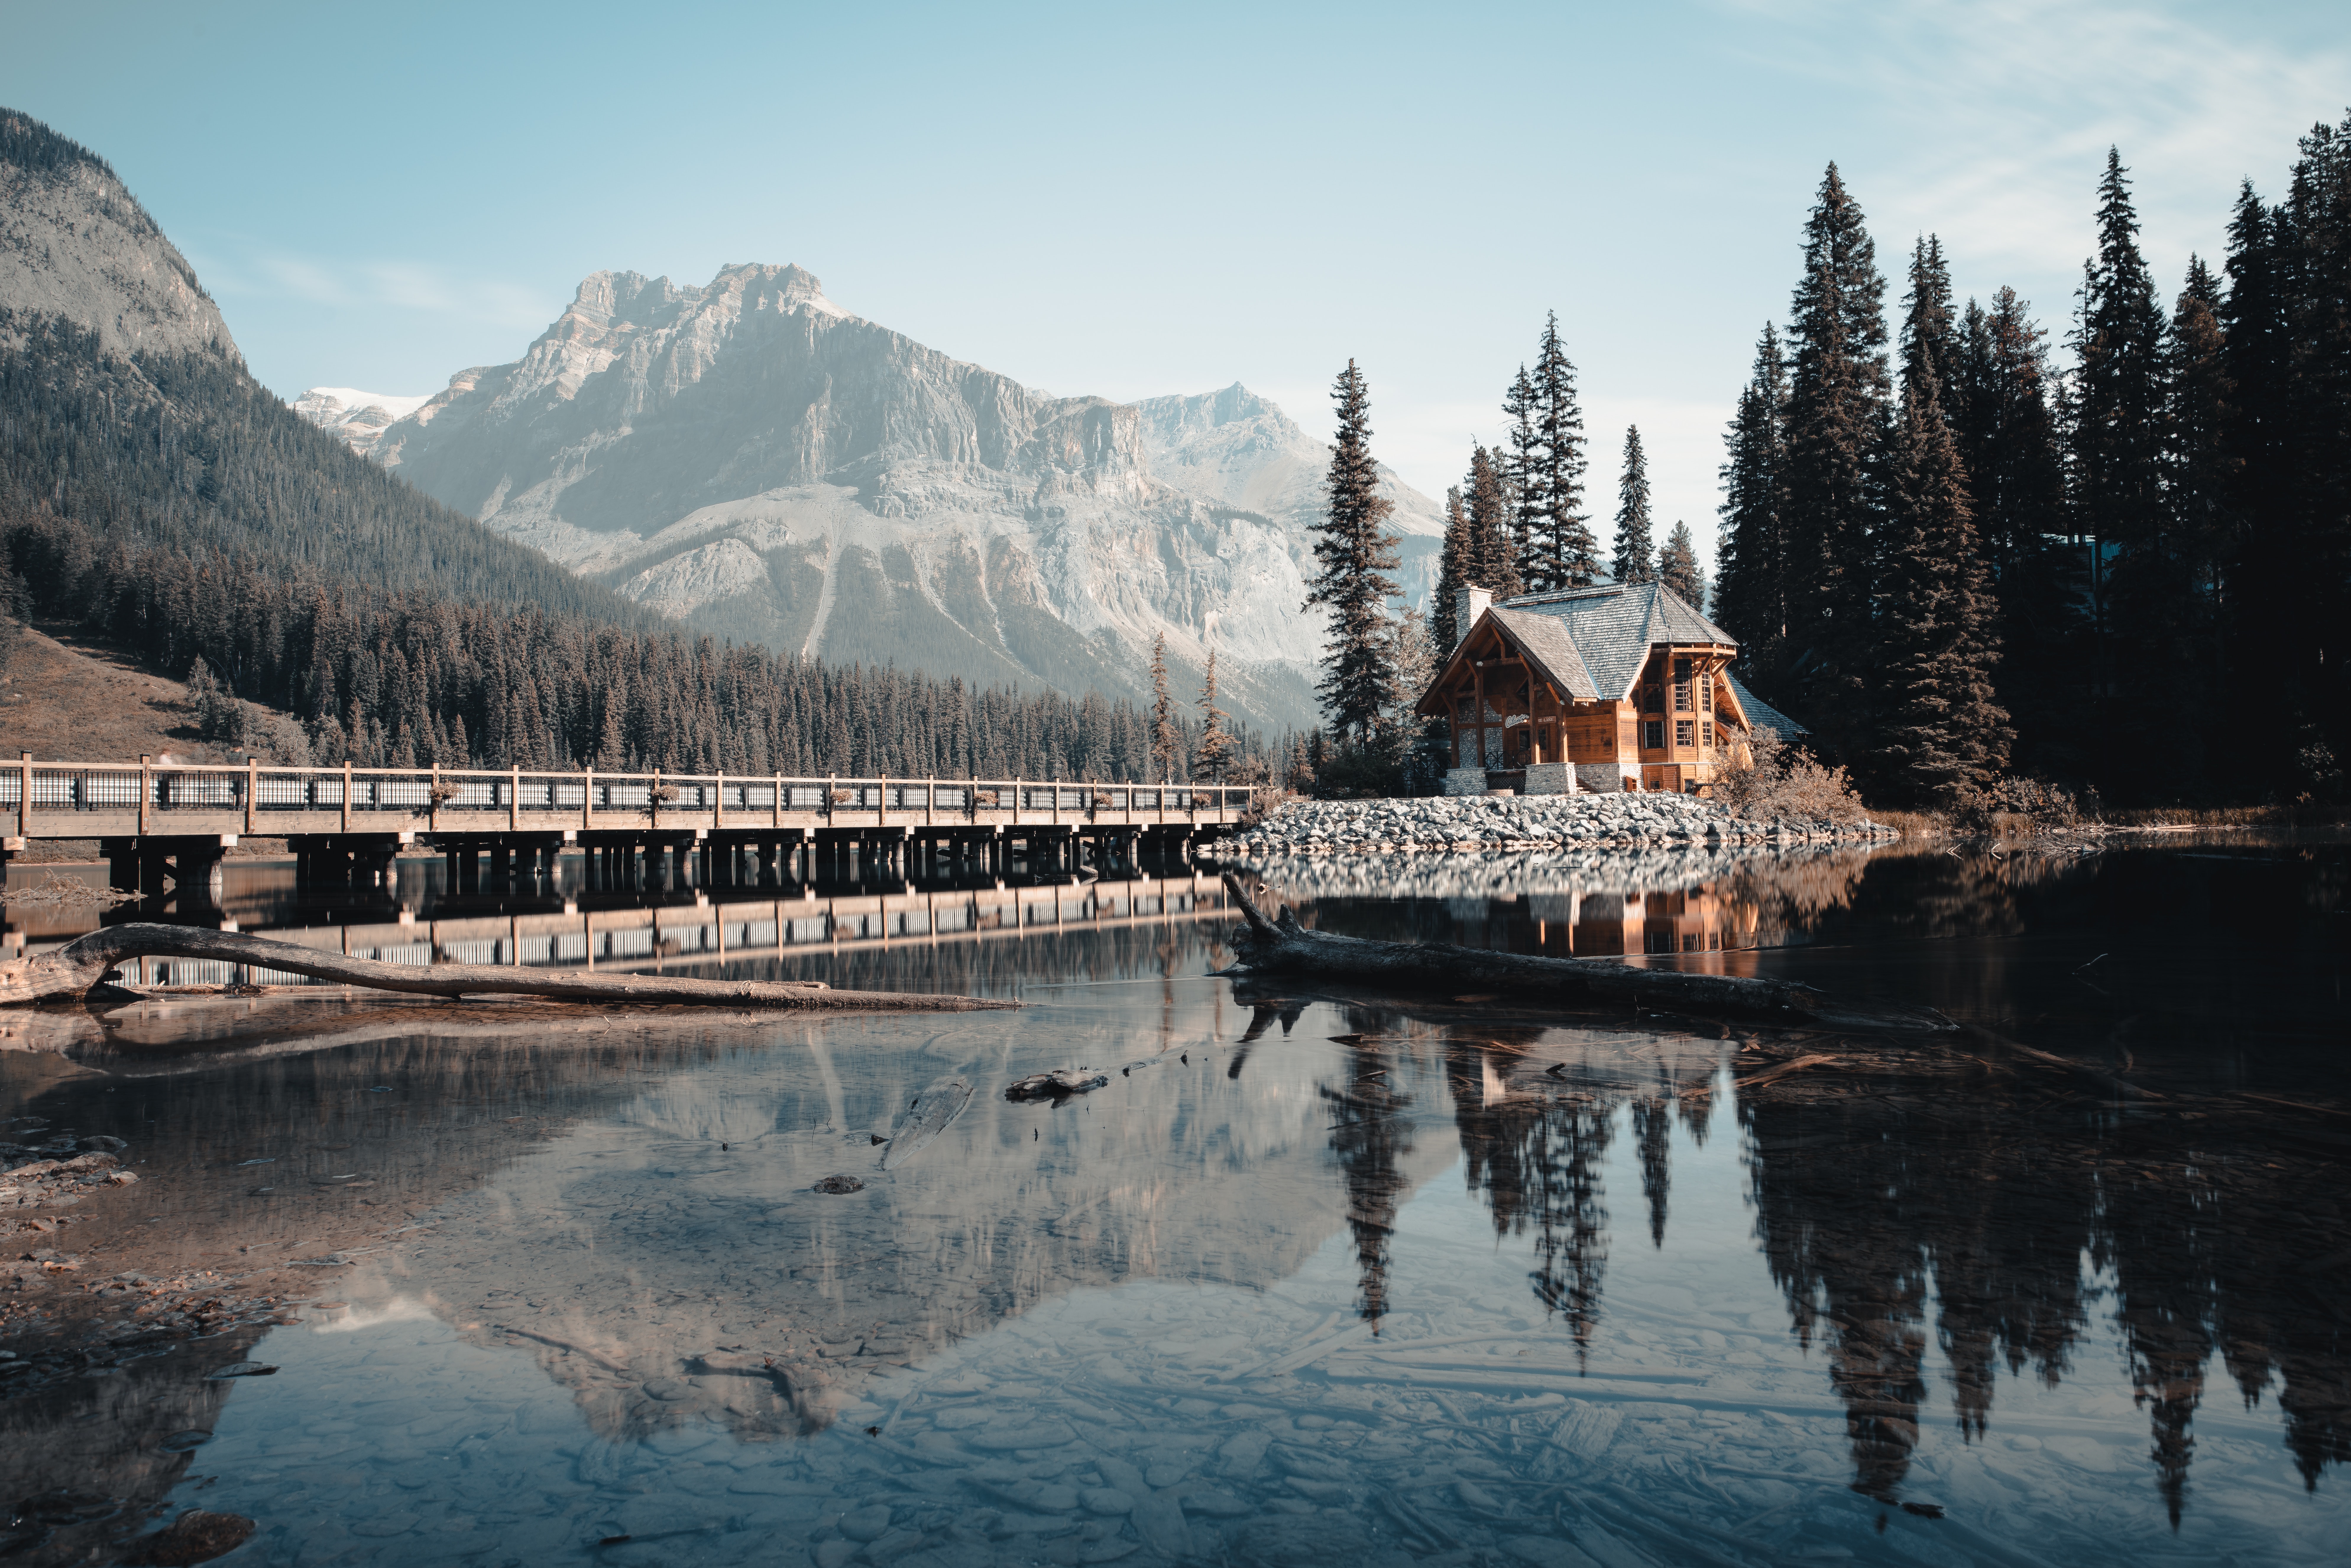
reflection, nature, mountain, mountainous landforms, winter, water, mountain range, lake, sky, wilderness, snow, alps, tree, tourist attraction, morning, mount scenery, landscape, plant, freezing, river, bank